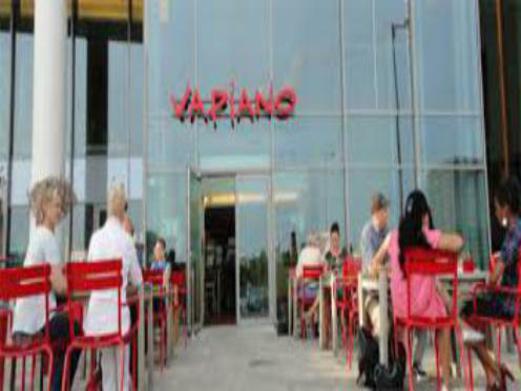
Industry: Food